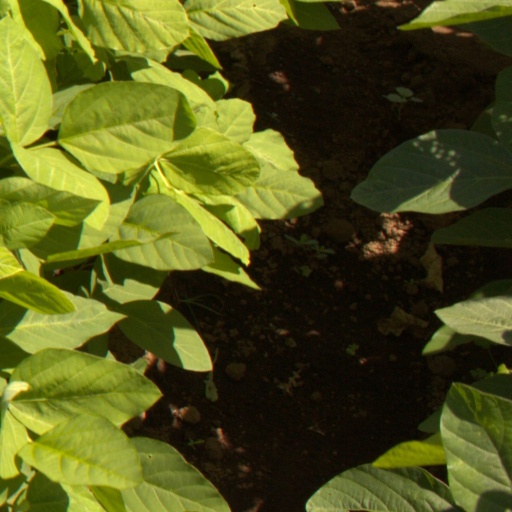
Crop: soybean